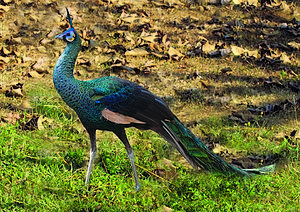
Grøn påfugl
Den grønne påfugl er en fasanfugl. Den lever i det nordøstlige Indien og i Burma og østover til Java. Arten lever i skove, hvor den bygger reden på jorden, hvor hunnen lægger 4-8 æg. Den lever hovedsageligt af frø, men også insekter og frugt.